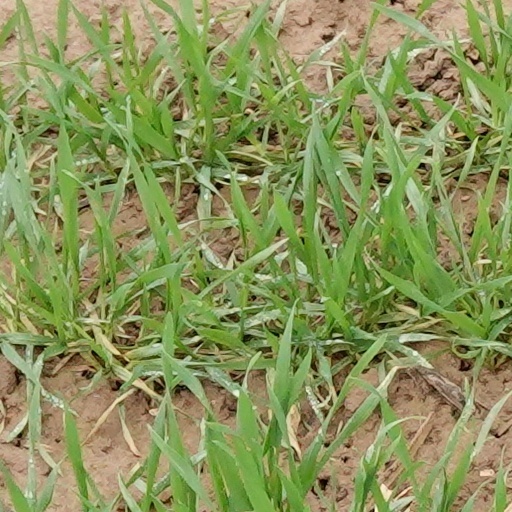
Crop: wheat